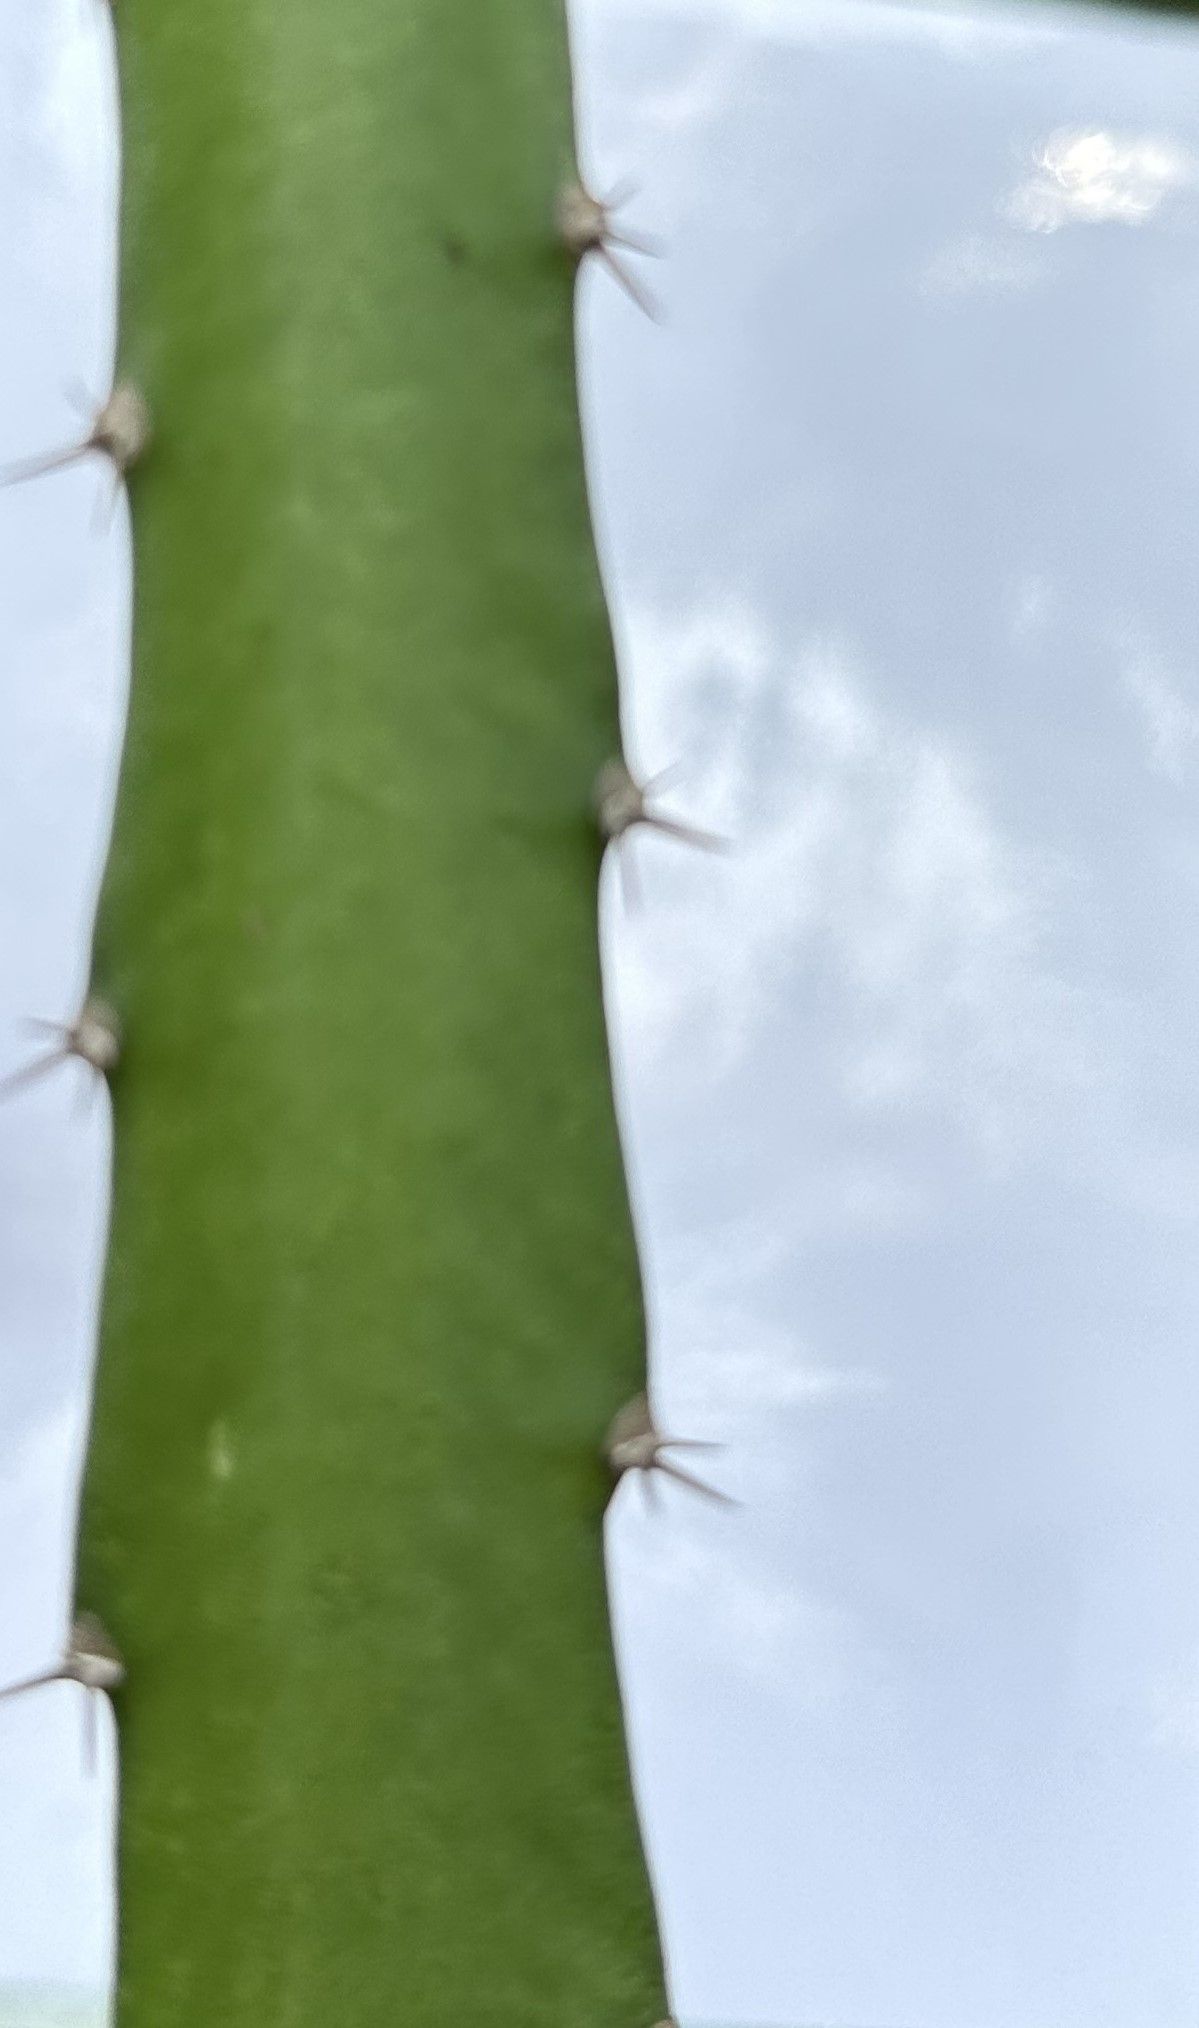
Label: Good leaf